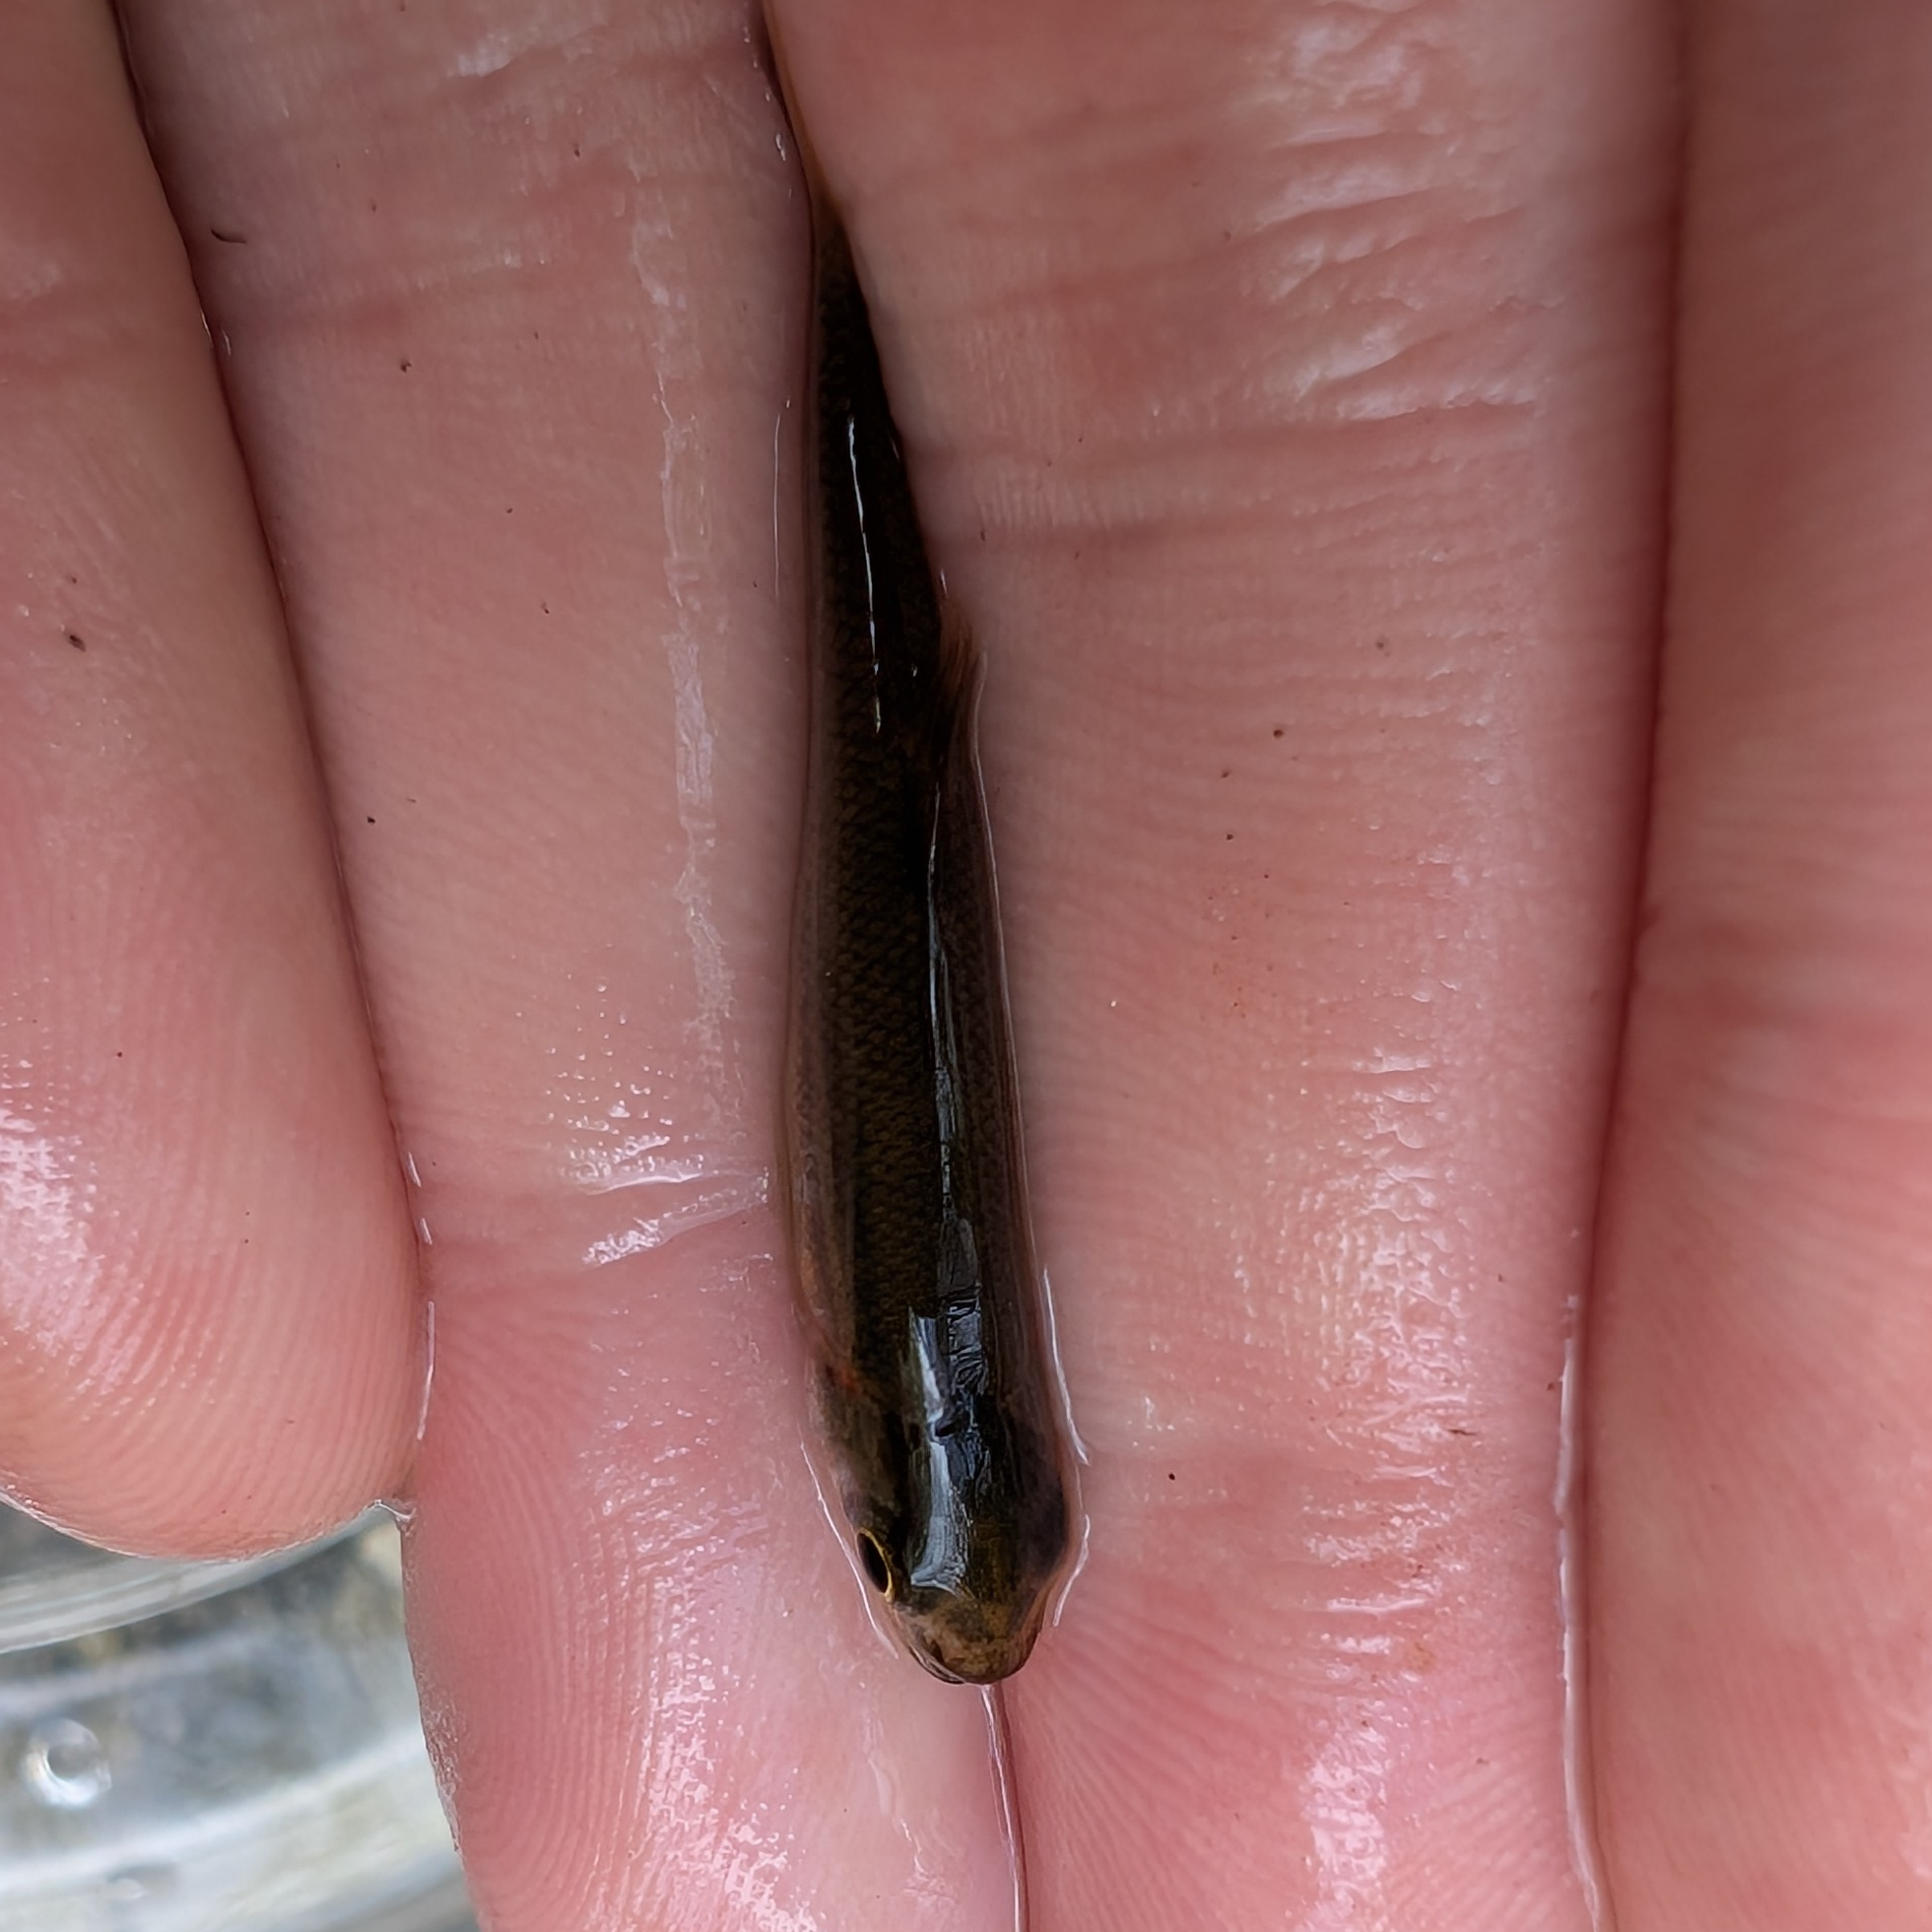
fish (species not among the labelled classes)